Peter Luder

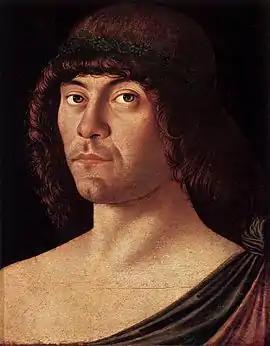
Portrait of Peter Luder by Giovanni Bellini

Peter Luder (1415–1472), was a German professor of Latin at the University of Heidelberg from 1456, was the first to introduce humanist ideas in the university.